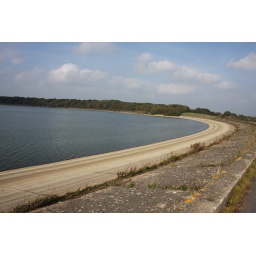
This is a lake not a beach. i was fascinated by the lines the water had left on the concrete.